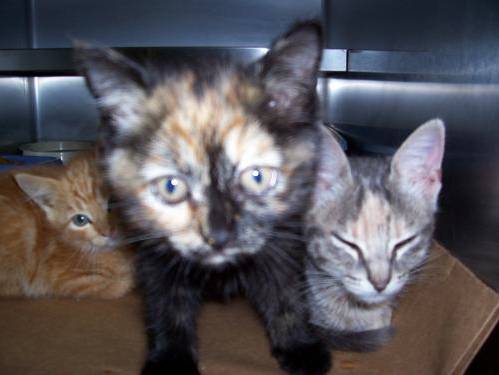
Label: cat